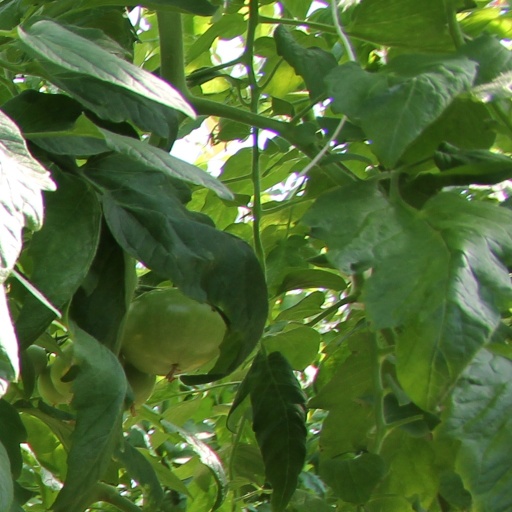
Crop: tomato